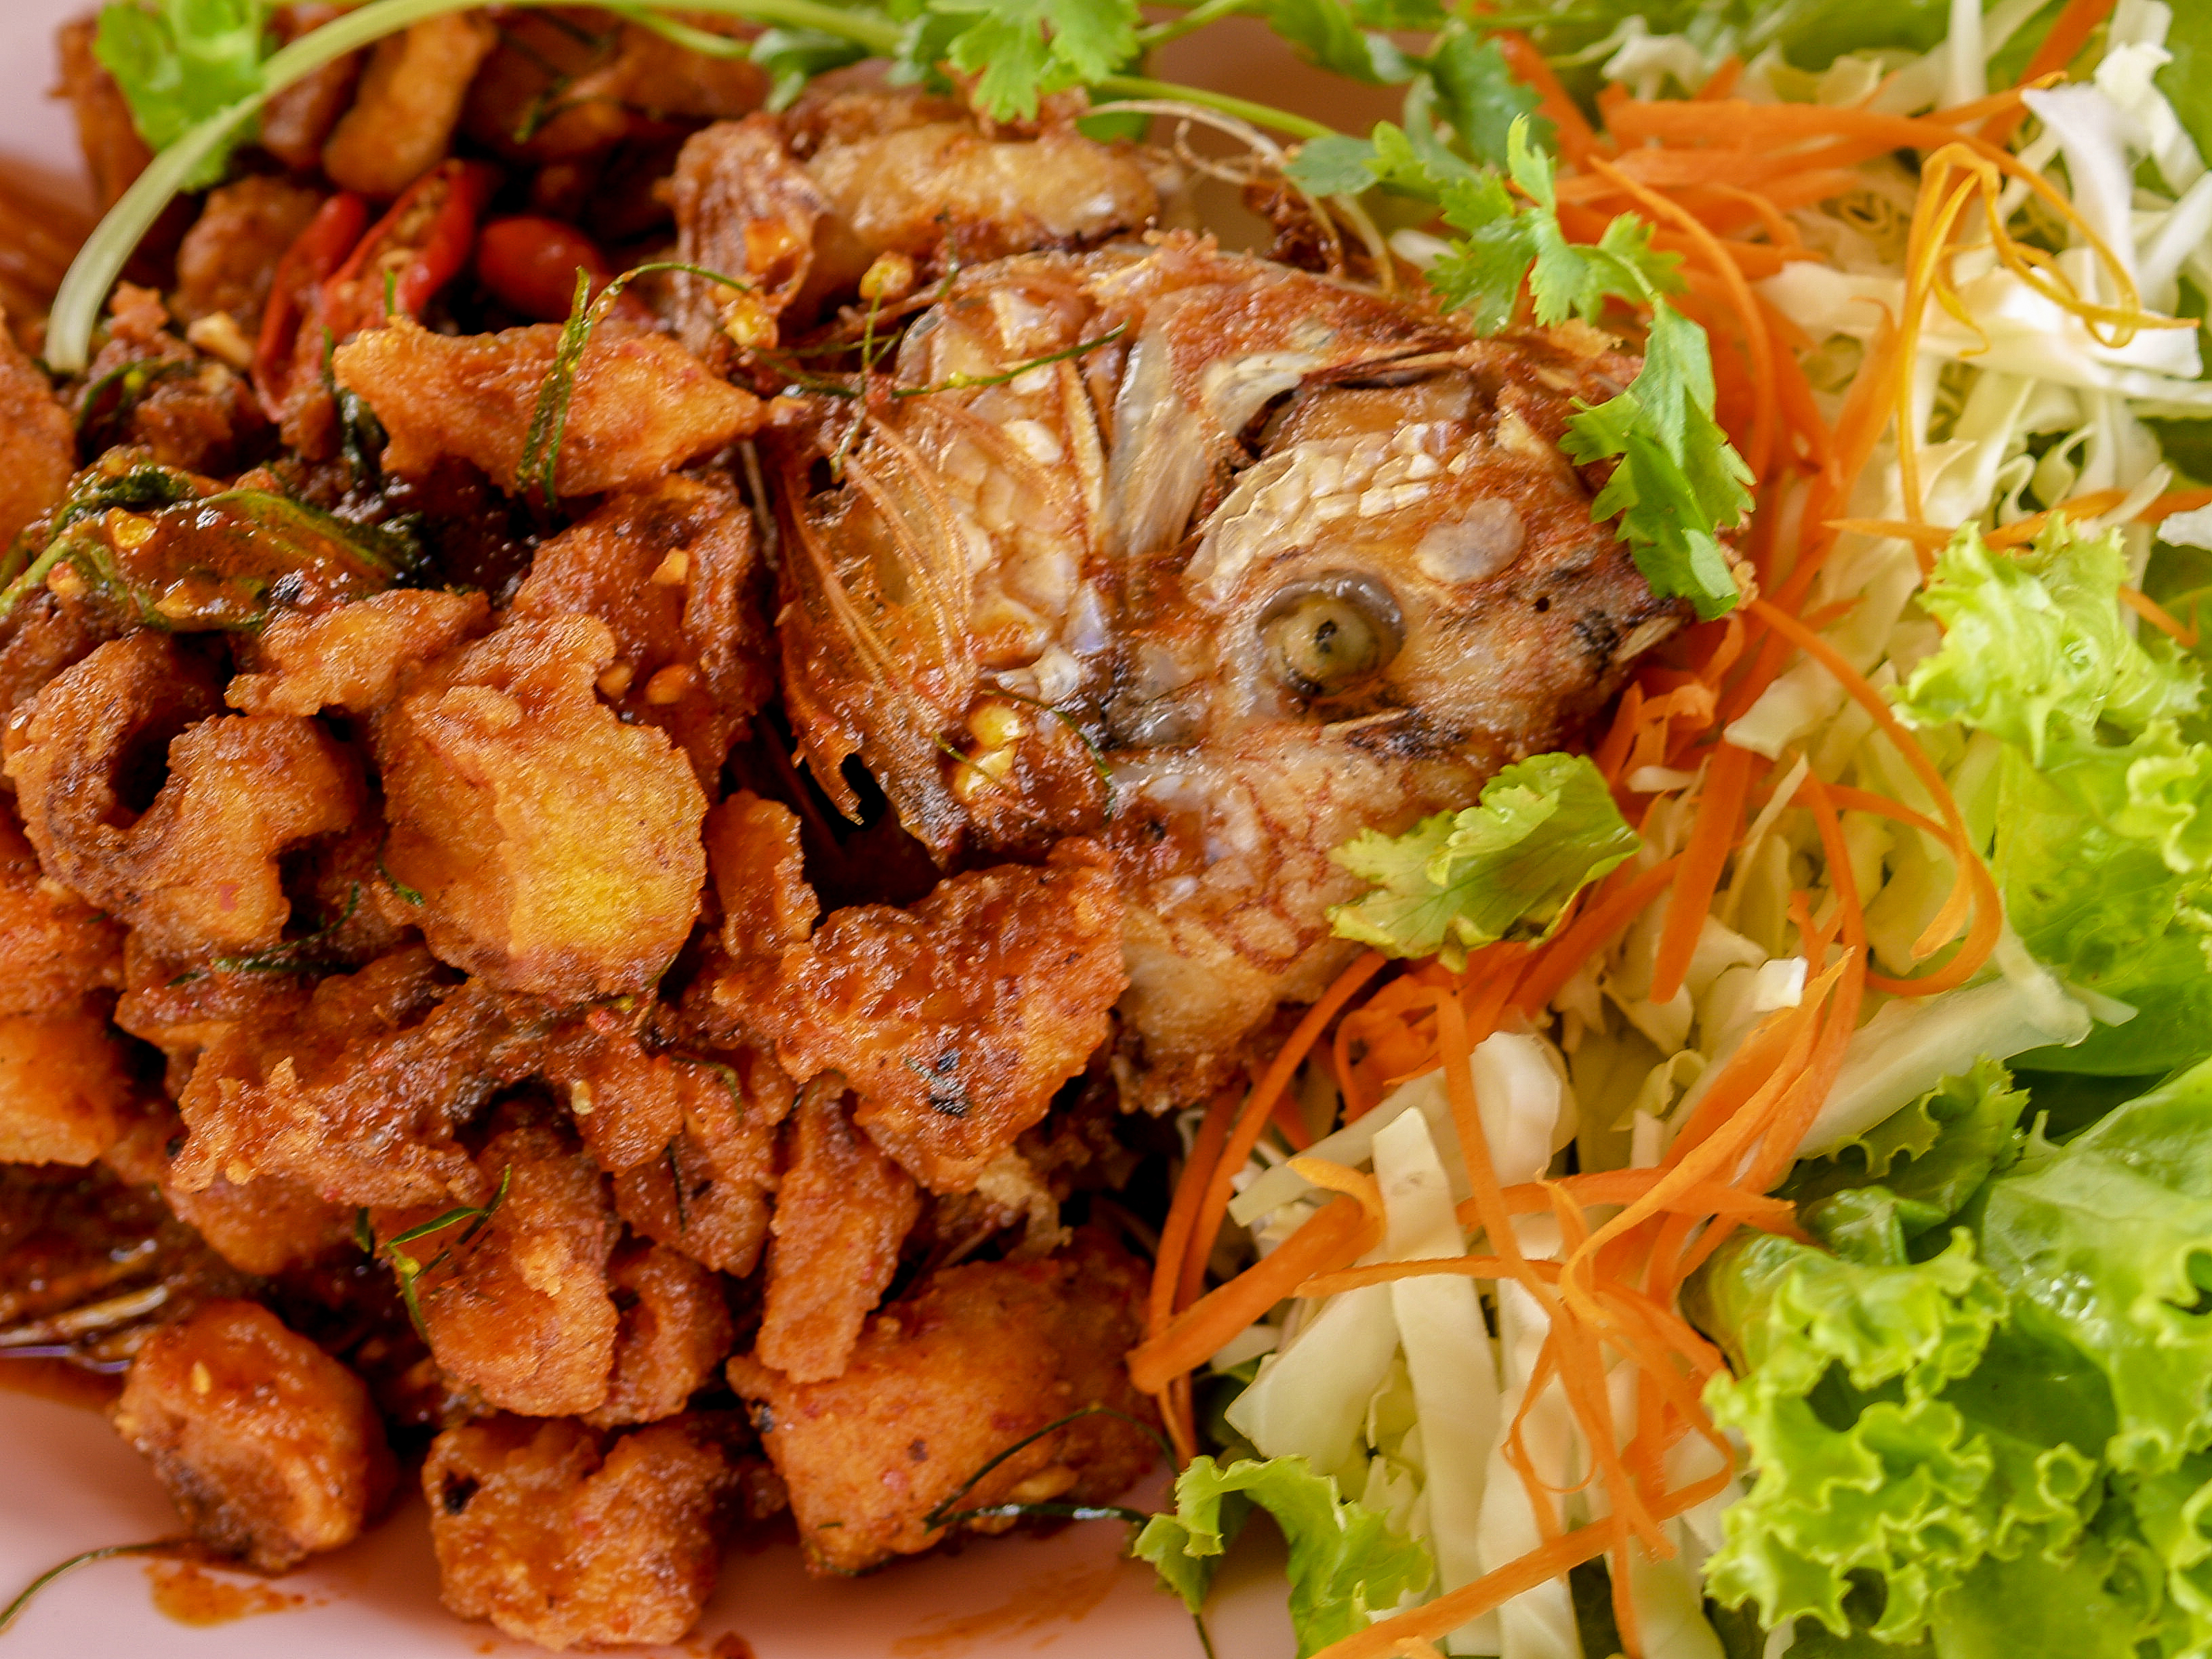
fresh, grilled, food, fish, fired, healthy, hot, nutrition, plate, natural, lunch, kitchen, dish, meal, delicious, cuisine, dinner, cooked, yellow, calories, closeup, eat, lemon, light, fried, sauce, thai, herb, fishsauce, vegetable, fried food, animal source foods, asian food, thai food, southeast asian food, recipe